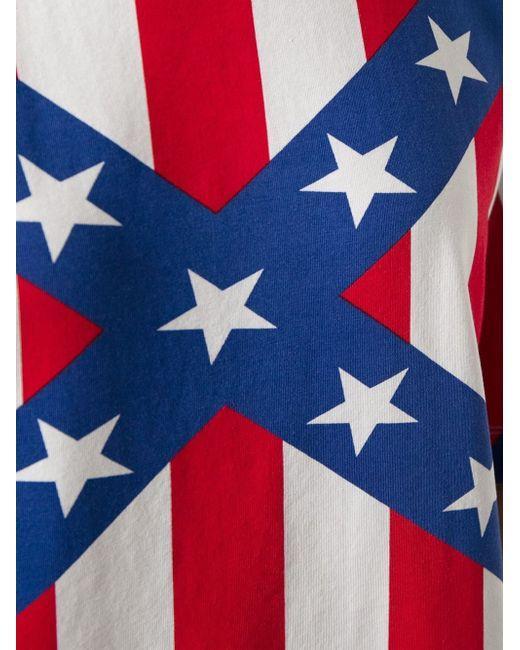
oberteil mit amerikanischer Flagge, ärmellos, Rundhalsausschnitt